Modern republicanism

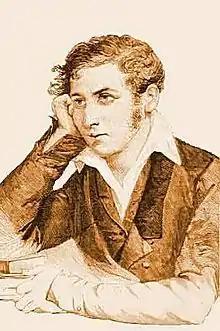
Carlo Cattaneo

Brazilian historiography generally identifies republican thought with the movement that was formally organized in the Empire of Brazil during the 1870s to 1880s, but republicanism was already present in the country since the First Reign (1822–1831) and the regency period (1831–1840). During Brazil's early years after its independence, the country saw the emergence of a republican discourse among the writings of figures such as Cipriano Barata, Frei Caneca, and João Soares Lisboa; republican ideology better developed as a political current after the emergence of the radical liberal faction in the crisis of the final years of the First Reign.